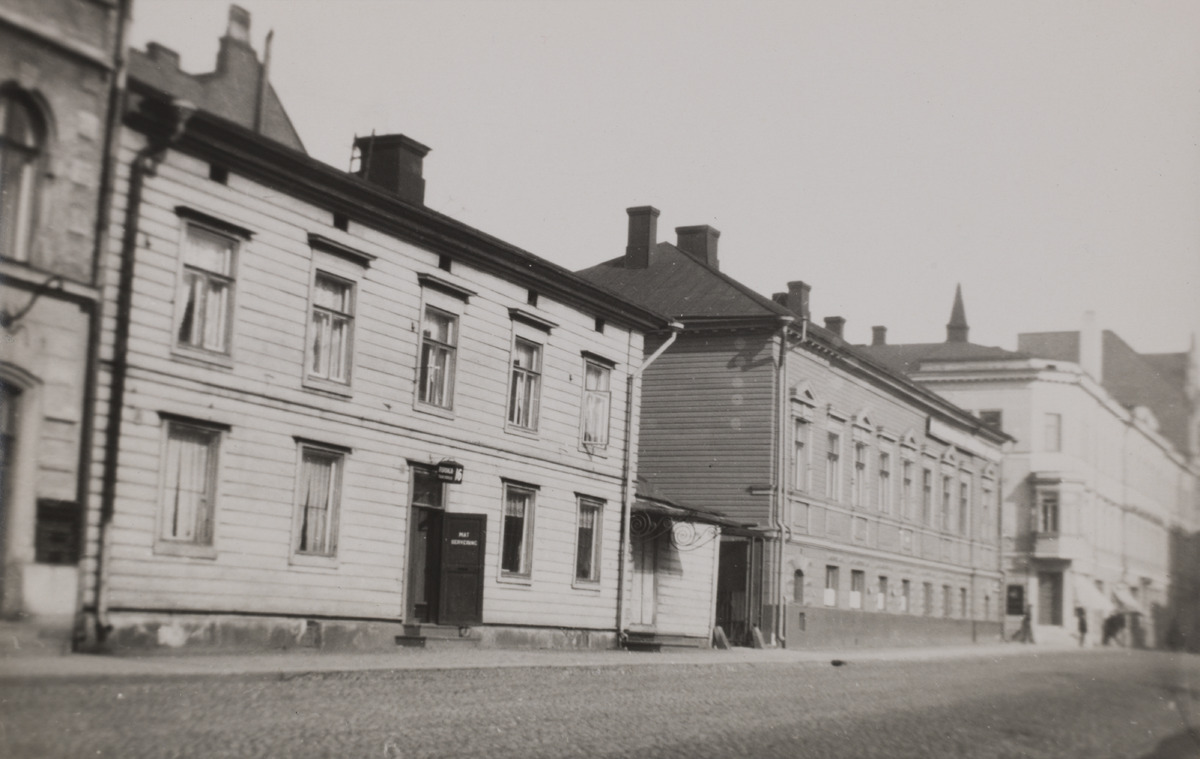
Unioninkatu 16
sisällön kuvaus: Unioninkatu 16. Osoitekyltissä ja ovessa tekstit: "ruoka" ja "mat". mustavalkoinen
Ajankohta: kuvausaika: noin 1895-1905
Paikka: Suomi, Uusimaa, Helsinki, Kaartinkaupunki Helsinki, Unioninkatu 16
Aiheet: jalankulkijat, kadut, rakennukset, asuinrakennukset, puurakennukset, kerrostalot, ovet